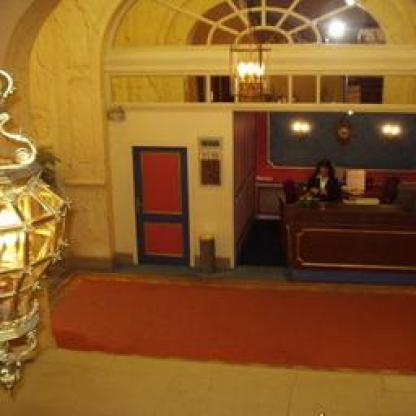
Scene: Indoor